Renault Safrane

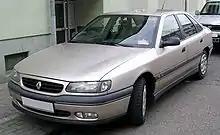
The Phase 2 Renault Safrane

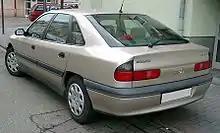
The Phase 2 Renault Safrane

The Safrane received a major upgrade in July 1996 to revive sales. The front and rear ends of the car were restyled in a much more modern fashion and the equipment levels were upgraded. The concept that every trim level featured a slightly different front end was retained.